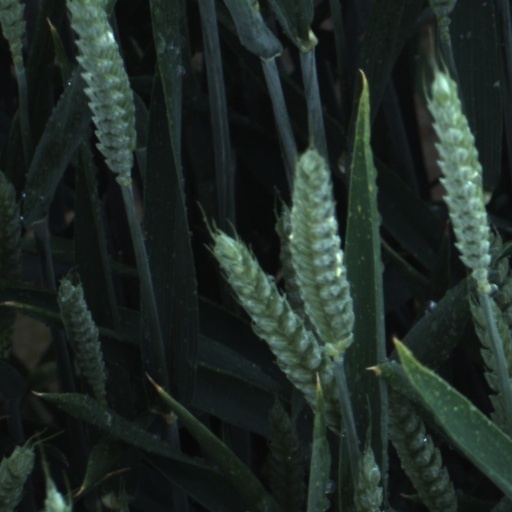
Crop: wheat